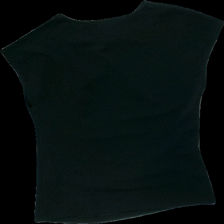
View: back
Type: Vest
Category: Ladies
Brand: Lindex
Colors: Black
Material: 100% polyester
Cut: Regular
Size: S
Season: All
Damage: a few pulled threads
Price range: <50
Recommended usage: Export